Lee Valley Leisure Complex

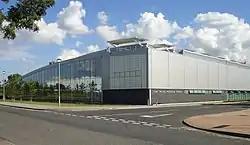
Lee Valley Athletics Centre

Lee Valley Leisure Complex is located at Edmonton in the Middle Lea Valley, and is part of the Lee Valley Park.